Stale seed bed

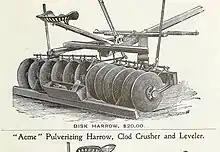
Annual catalogue (1868) (18397480316)

After the weeds have sprouted and reached the first-leaf stage, they are eliminated. This is done with by either mechanical or thermal means.